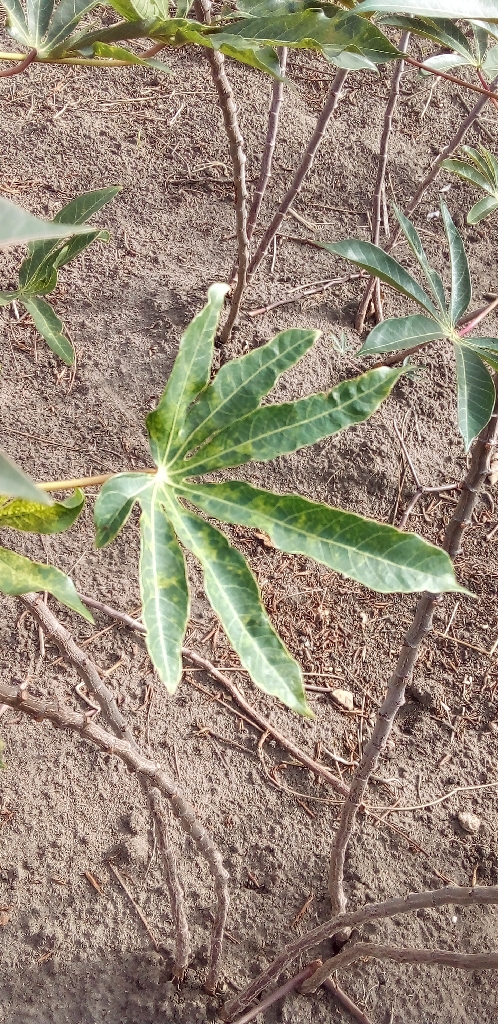
Label: cassava mosaic disease (cmd)